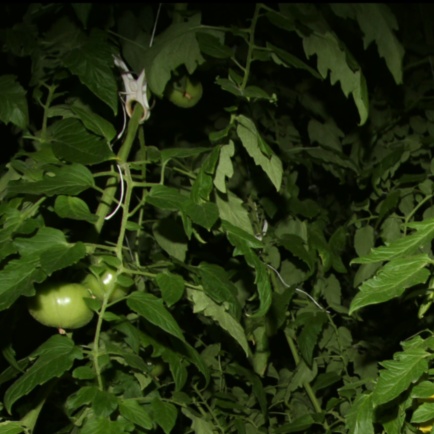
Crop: tomato